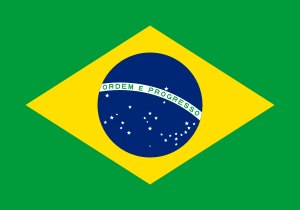
Brasiliens flag
Brasiliens flag
Republikken Brasiliens flag er grønt med en stor gul rombe i midten. I romben er der en blå cirkel med hvide stjerner i fem forskellige størrelser samt et hvidt bånd, der løber gennem cirklen med blå streger. I båndet står republikkens motto, Ordem e Progresso.